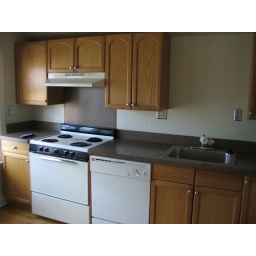
melindas new big as kitchen in the little house on the hill.